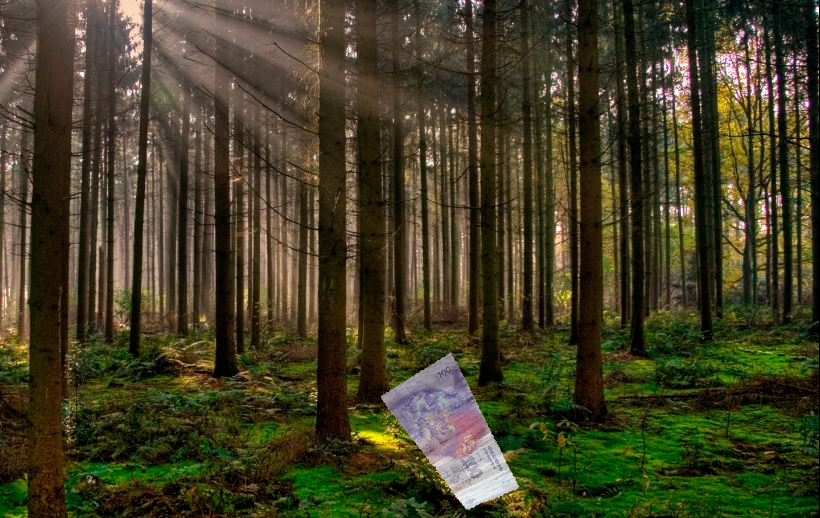
Denominación: 100